Miguel Ángel Nadal

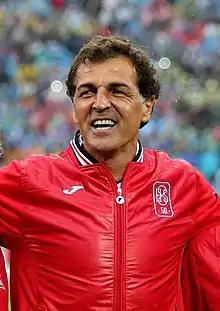
Nadal in 2016

Miguel Ángel Nadal Homar (born 28 July 1966) is a Spanish retired professional footballer who played as a versatile defender and midfielder.